Juan María Atutxa

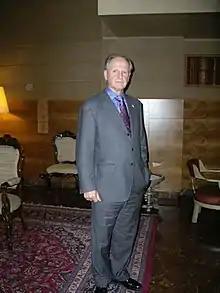

Juan María Atutxa Mendiola (born May 18, 1941, in Areatza) is a politician from the Basque Country (an autonomous community in Spain) with a nationalist ideology. A member of the Basque Nationalist Party, he was Head of the Department of Interior (1991–98) and President of the Basque Parliament (1998–2005). He heads the Sabino Arana foundation.